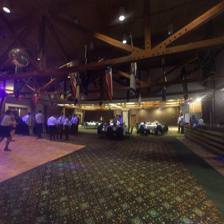
Label: streetView